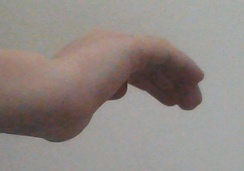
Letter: haa